George Hincapie

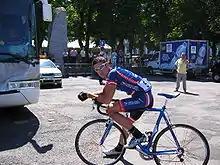
Hincapie at Saint-Flour during the 2004 Tour de France.

Hincapie has several important wins of his own, starting with Gent–Wevelgem in 2001 and Kuurne–Brussels–Kuurne in 2005. Also in 2005, Hincapie took two stage wins at the Critérium du Dauphiné and 2nd place at Paris–Roubaix. In 2005 he had his first stage win in the Tour de France where, on July 17, he finished seven seconds ahead of climber Óscar Pereiro to win Stage 15 from Lézat-sur-Lèze to Pla d'Adet. In January 2014, Pereiro acknowledged in a radio show that during the final climb, Hincapie turned his head and said 50,000, which Pereiro assumed was in Euros, although Hincapie was referring to U.S. dollars. Pereiro accepted the offer and sold the stage to Hincapie. The deal was closed some kilometers before arriving to the finish line. More recent victories include two stages at the Tour of California (2006), the overall and a stage at the Tour of Missouri (2007), and another stage win at the Critérium du Dauphiné in 2008. He is a three-time US Professional Road Race champion (1998, 2006, 2009).